Fèves au lard

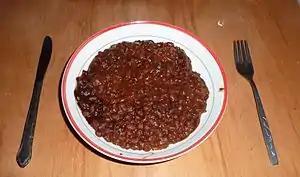
A large portion of "Fèves au lard".

Fèves au lard, also called bines or haricots au lard, is a traditional Québécois dish. It is usually based on the common bean mixed with pieces of bacon and either molasses or maple syrup that is then slow cooked in the oven. Sometimes other ingredients are added. Fèves au lard are usually served as a side during breakfast, but they can also be served as a side during lunch or supper and they can be served as a meal. Fèves au lard is a traditional dish presented at sugar shacks during in Québec and other French-speaking regions of Canada.